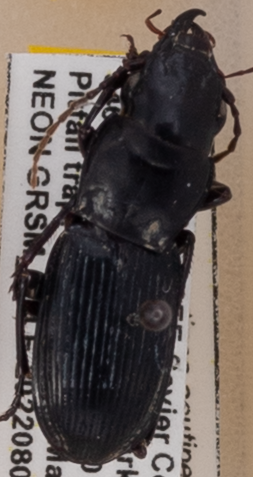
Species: Pterostichus acutipes acutipes
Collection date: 2022-08-02
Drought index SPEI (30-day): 1.69
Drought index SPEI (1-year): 1.16
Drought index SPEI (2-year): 1.642